Ronald Hopwood

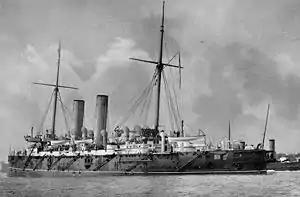
was commanded by Captain Hopwood in 1913–14.

Hopwood entered the Royal Navy on board as a naval cadet in 1882, and became a lieutenant in 1890. After serving in the gunboat on the Cape and West Africa Station, he joined in 1891 to specialize in gunnery, and on qualifying in 1893 was appointed to the junior staff in the HM Gunnery School, HMNB Devonport. He was gunnery officer of the cruiser in the English Channel, and then from 27 March 1900 he was 1st and gunnery lieutenant of the battleship on her first commission, to the China station. Hopwood returned to the Gunnery School, joining the senior staff.